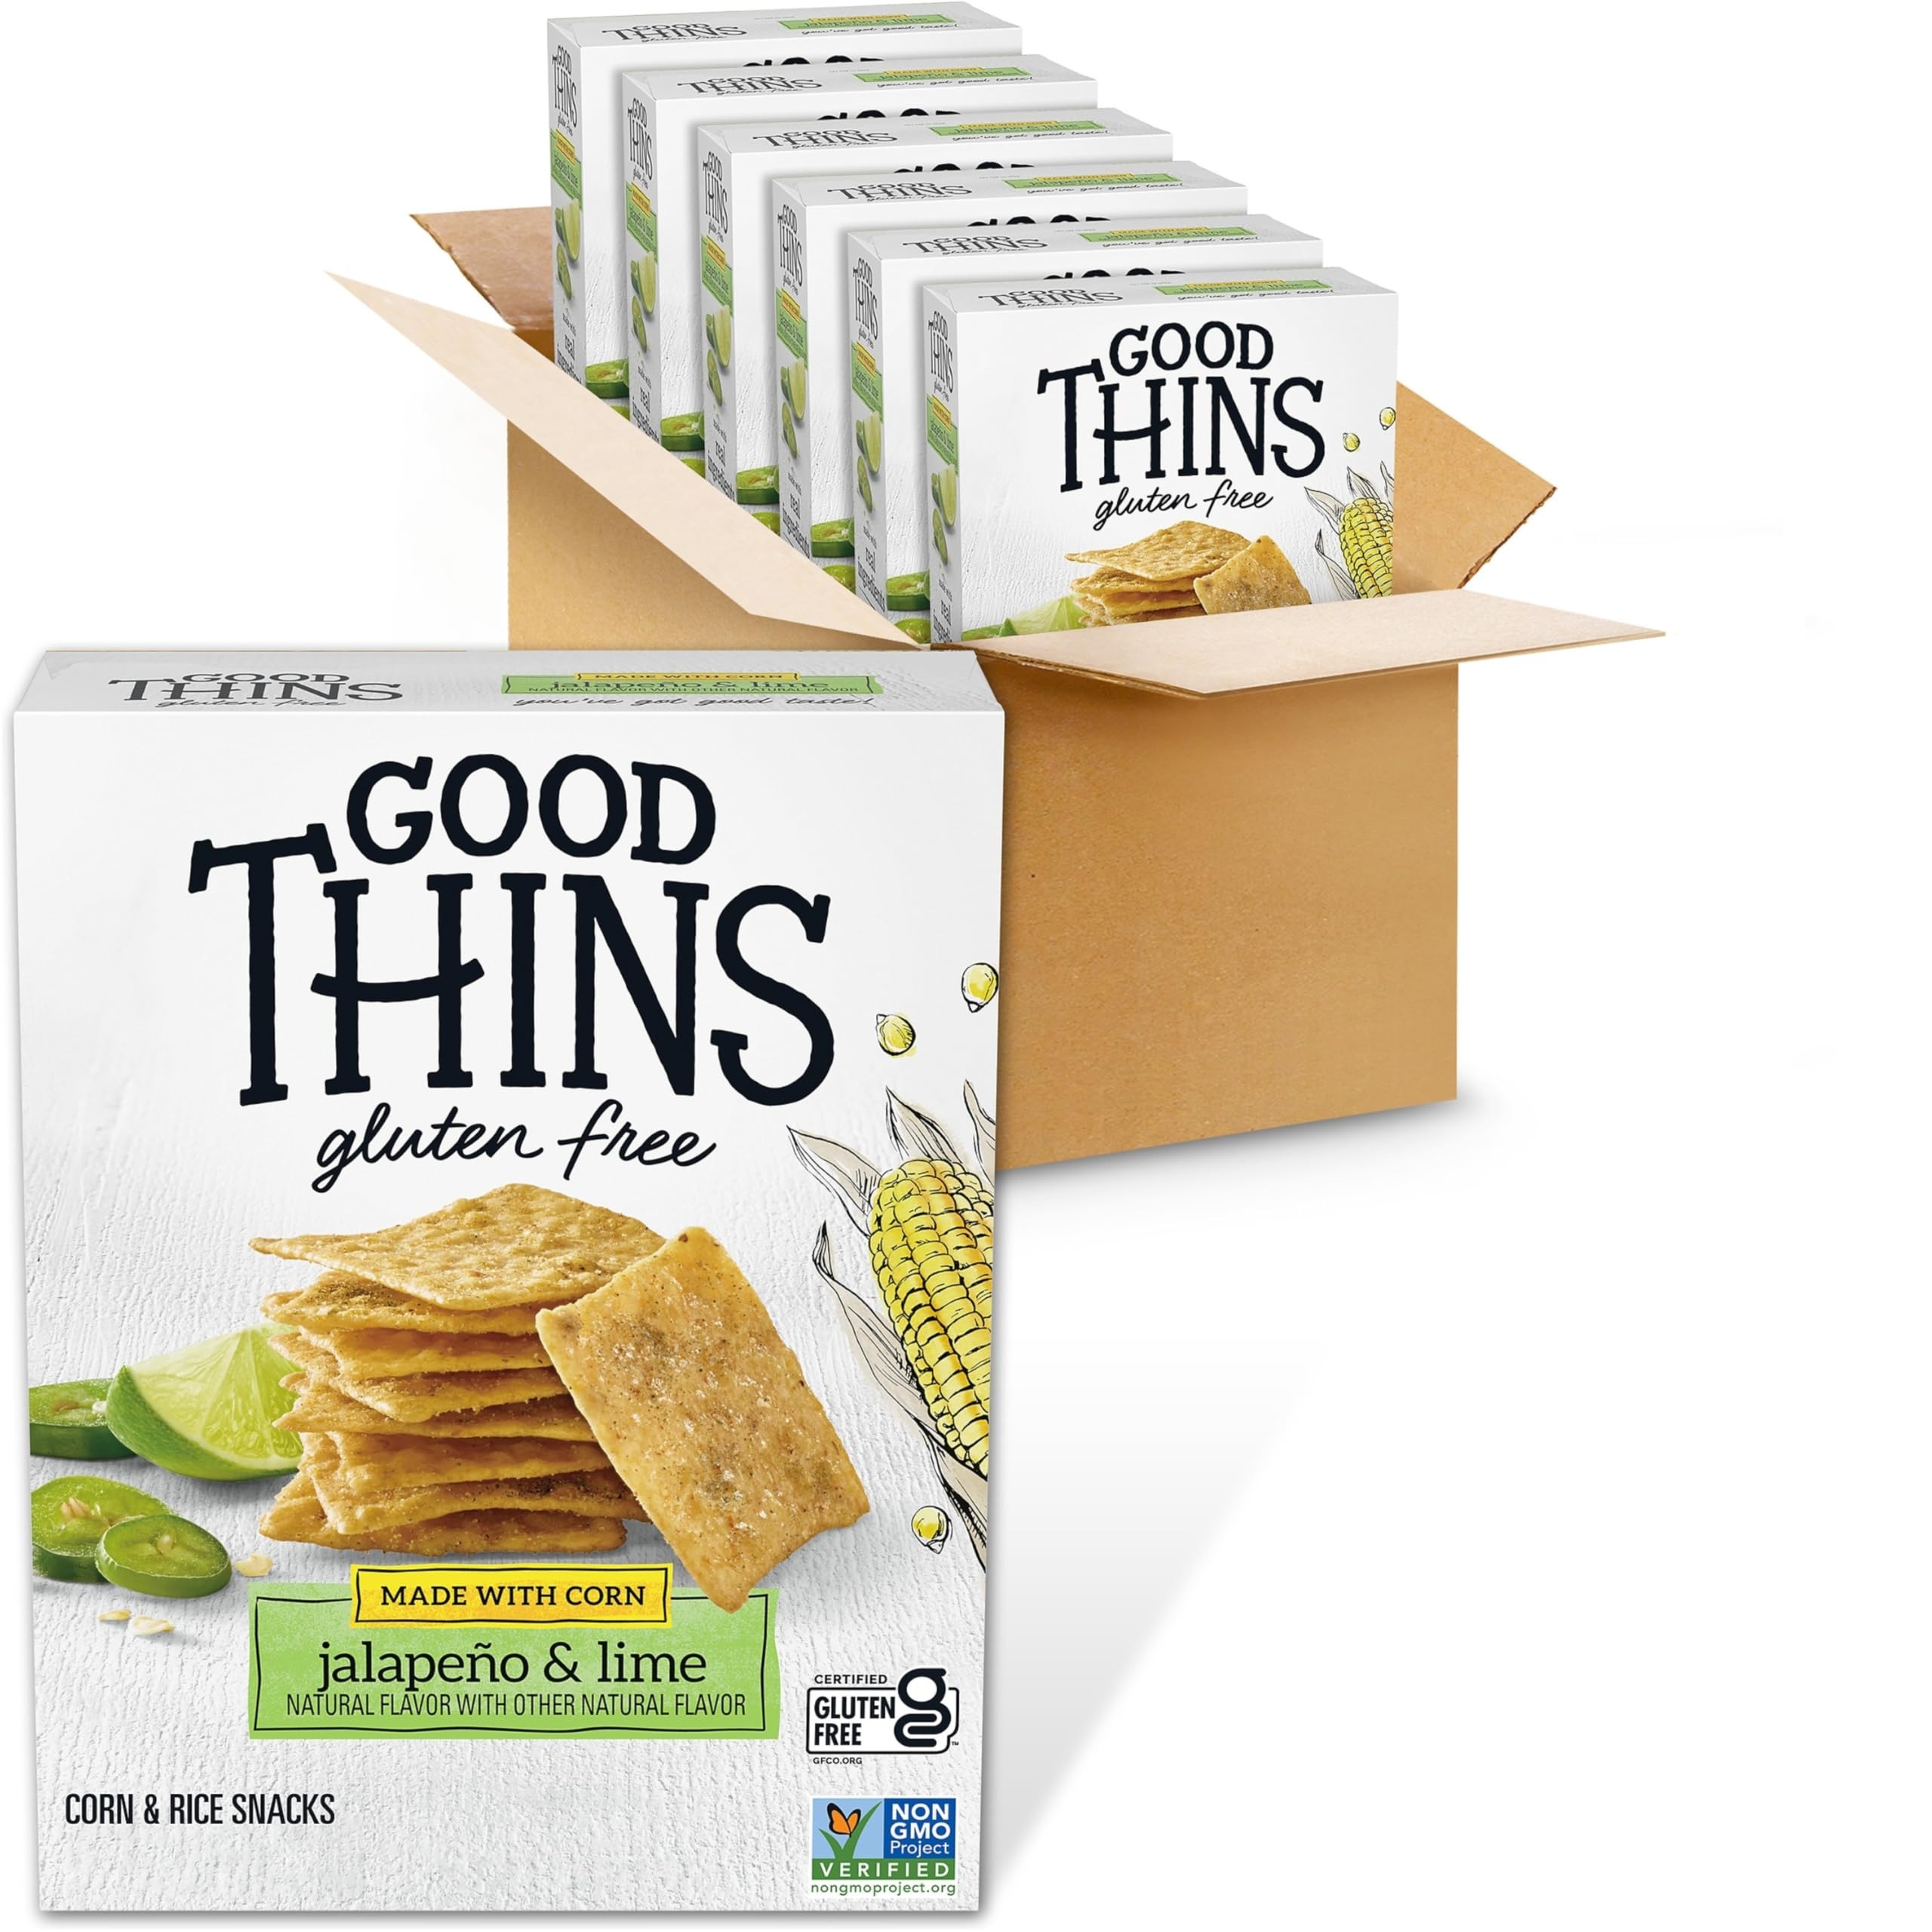
Item Name: Good Thins Jalapeño & Lime Corn & Rice Snacks Gluten Free Crackers, Bulk Snack Crackers, 6 - 3.5 oz Boxes
Bullet Point 1: Six 3.5 oz boxes of Good Thins Jalapeño & Lime Corn & Rice Snacks Gluten Free Crackers (packaging may vary)
Bullet Point 2: Flavored with jalapeño and lime these corn and rice crackers are baked for the perfect crispy texture
Bullet Point 3: Certified Gluten-Free by GFCO, Non-GMO Project Verified, no high-fructose corn syrup and no artificial colors or flavors
Bullet Point 4: Square, thin snack crackers offer versatile uses
Bullet Point 5: Savor the light flavor of these salty snacks on their own or pair with soups, salads, sandwiches, cracker toppings or dips for creative party snacks
Value: 21.0
Unit: Ounce

Price: 3.99